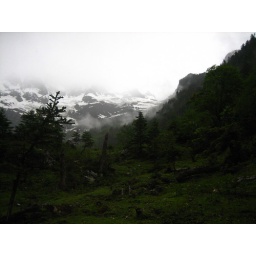
going down to the base of the buddha s head (the mountain thats hidden in the clouds )